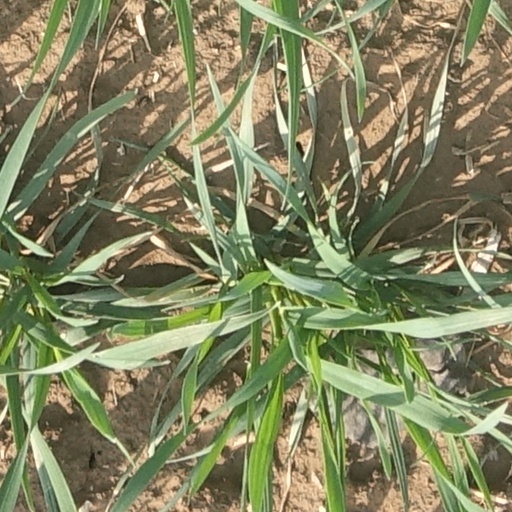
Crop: wheat